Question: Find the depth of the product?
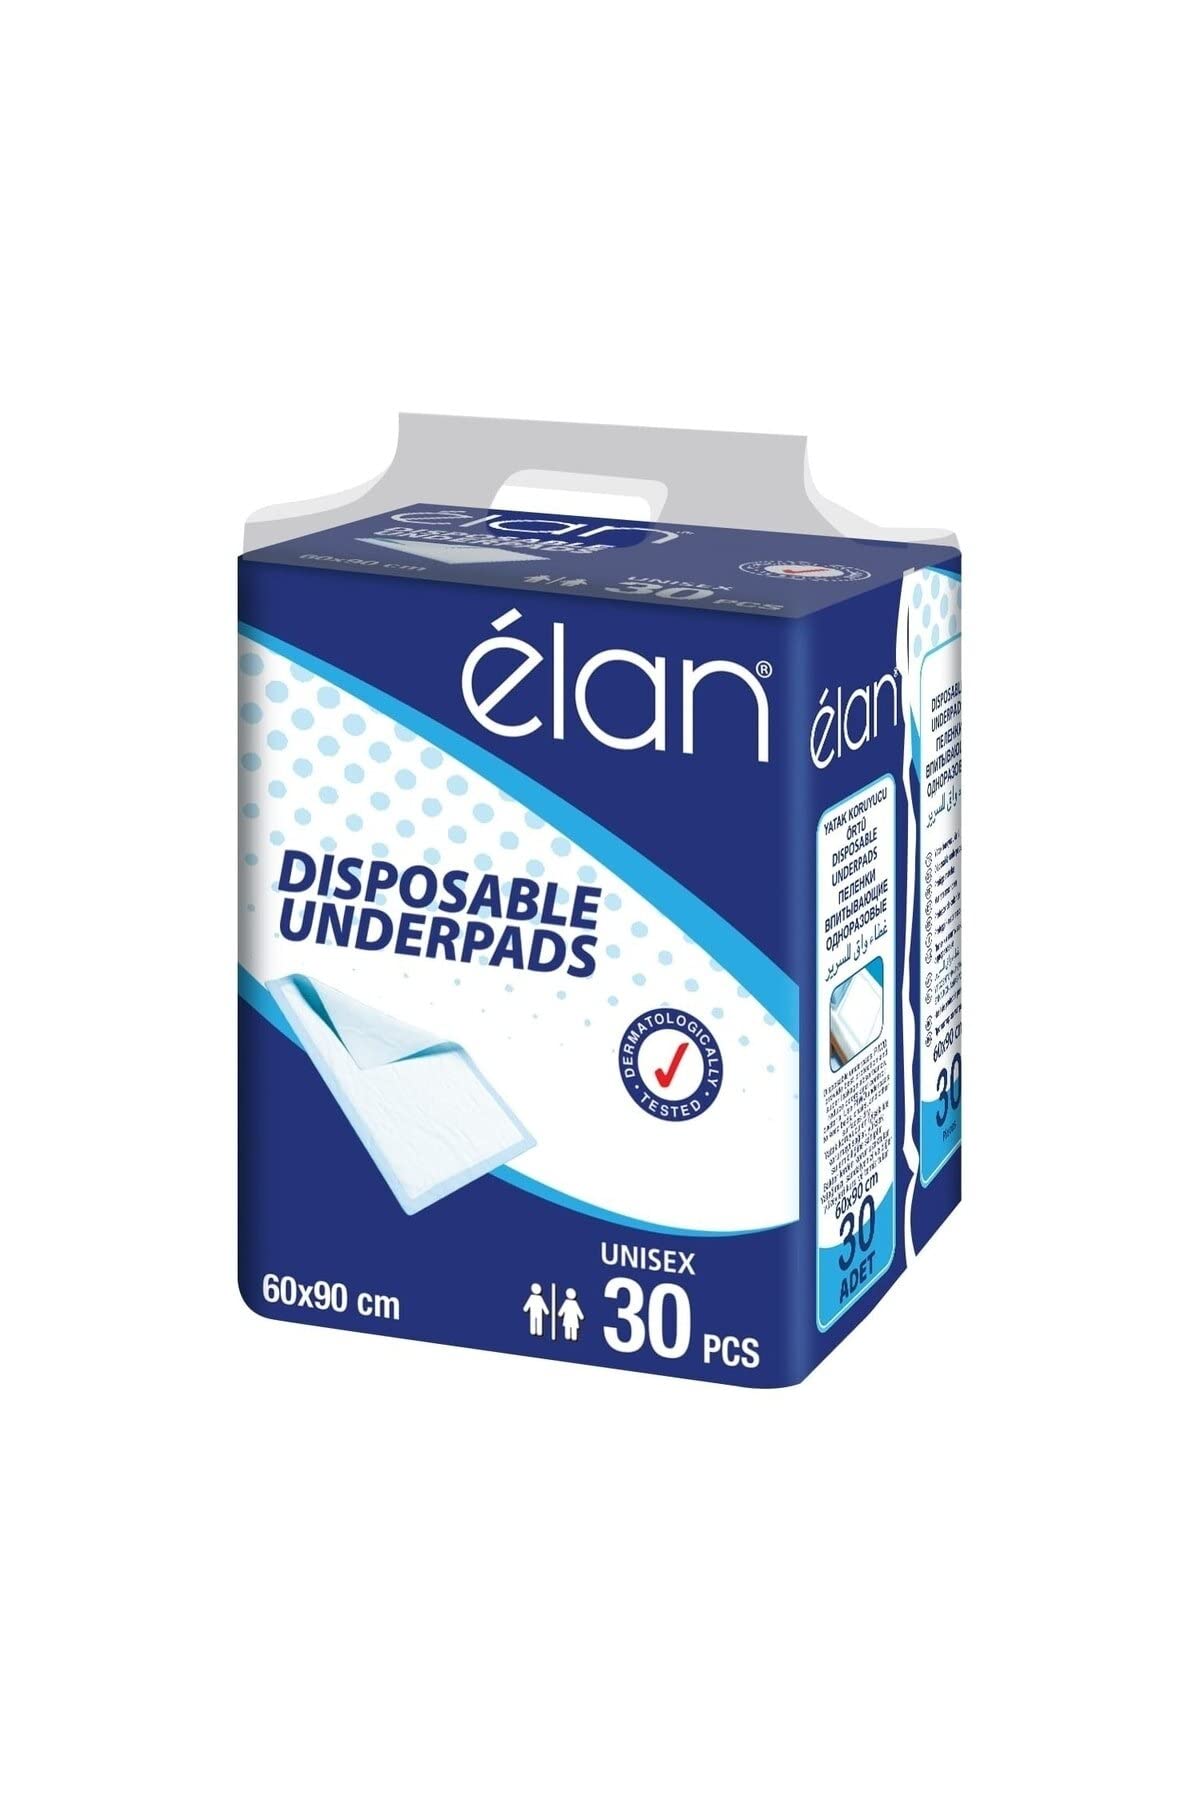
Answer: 90.0 centimetre